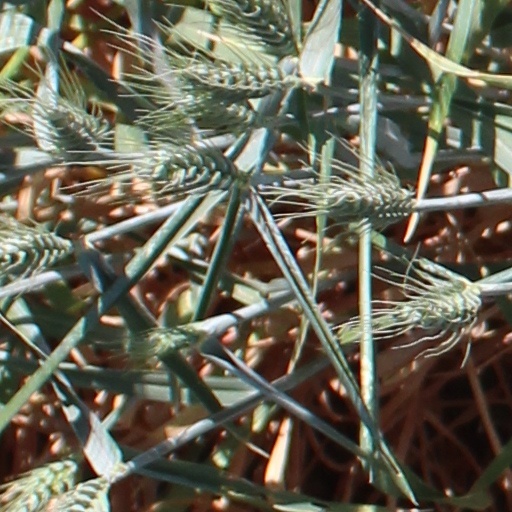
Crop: wheat